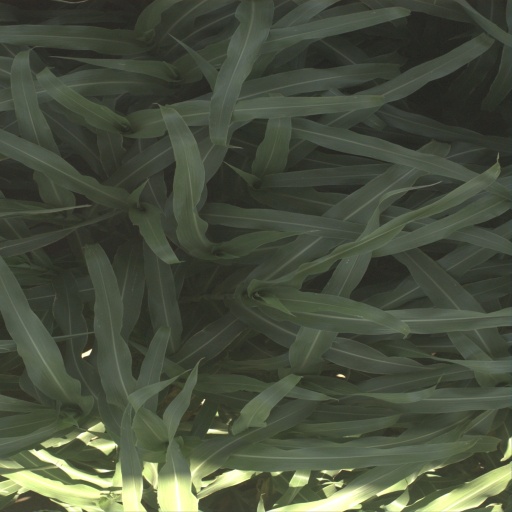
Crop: sorghum